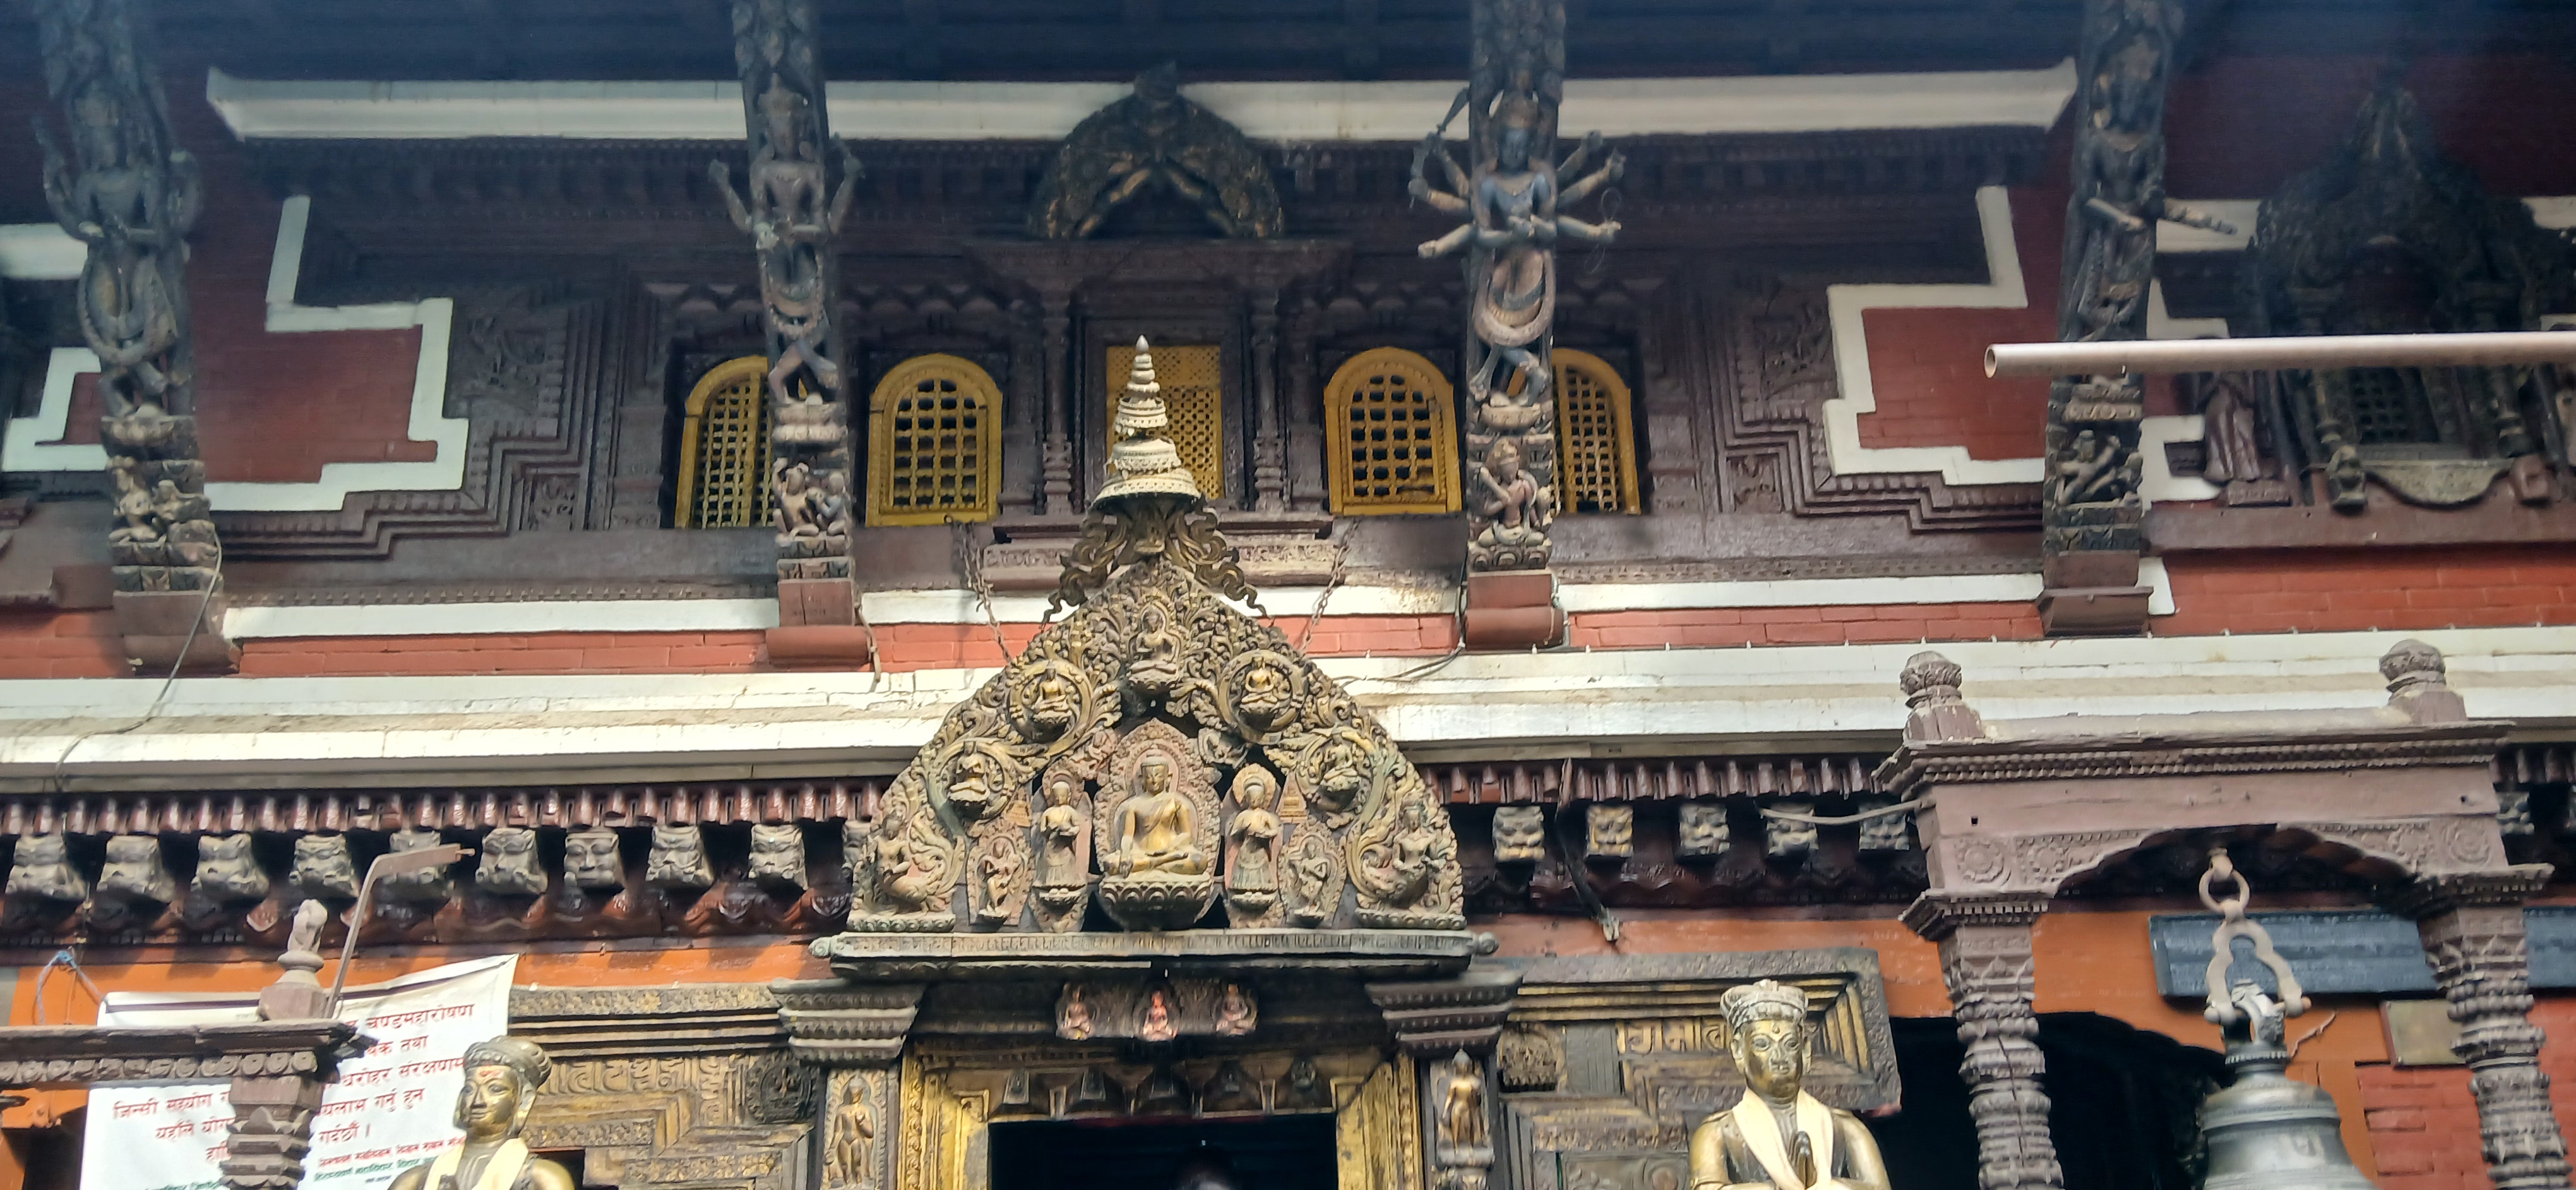
Heritage site: Hiranya_Varna_Mahavihar_Golden_Temple